Nick Heidfeld

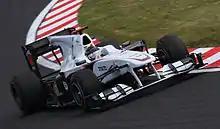
Heidfeld driving for Sauber at the 2010 Japanese Grand Prix

In September 2010, Heidfeld returned to the Formula One grid, replacing Pedro de la Rosa at the Sauber team for the remainder of the 2010 season. This marked his third spell with them. On 4 October 2010, Sauber confirmed their driver line-up for 2011 as Kamui Kobayashi and Sergio Pérez, seemingly leaving Heidfeld without a drive for 2011, before replacing Robert Kubica at Renault, who was injured in a rally accident on 6 February 2011.